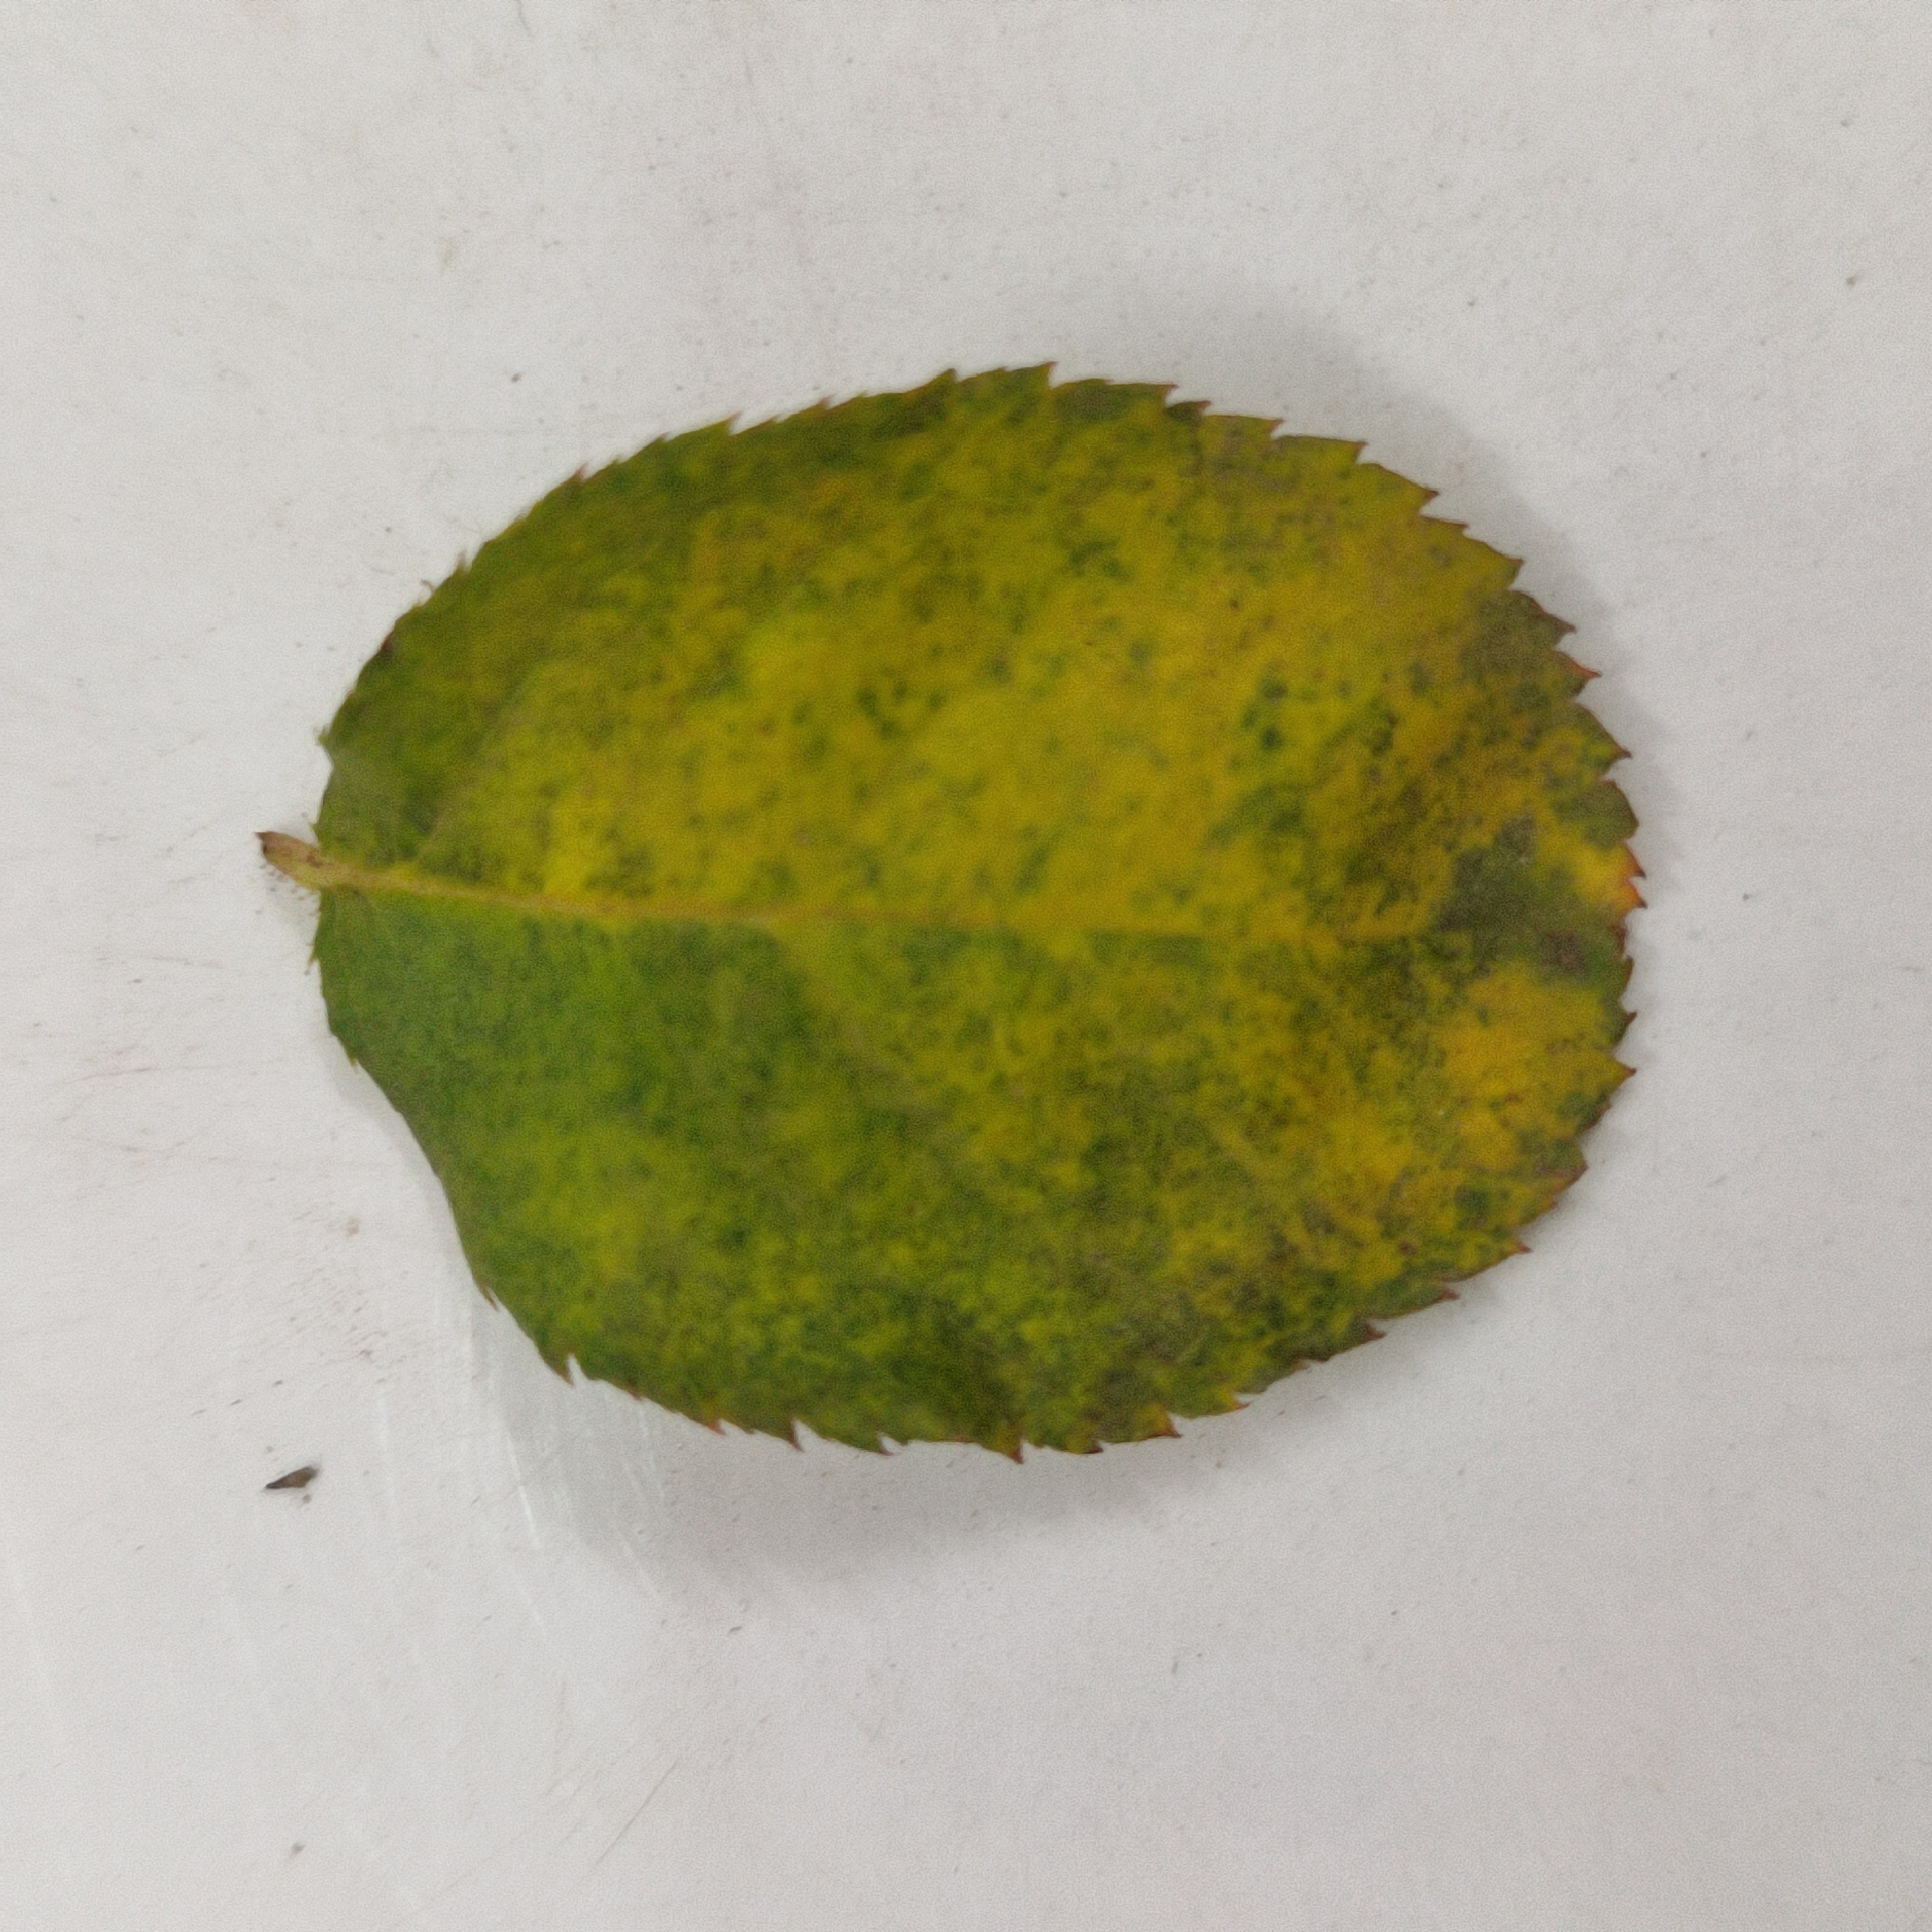
Label: Yellow Mosaic Virus